Reed water tube boiler

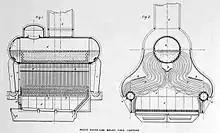
Longitudinal and cross sections of a Reed water tube boiler as installed in torpedo boat destroyer of 1895: the black lines adjacent to and above the steam-generating tubes in the cross section are baffles designed to optimise the passage of hot gases around the tubes. Both diagrams illustrate the designed water level in the top chamber, below which the steam-generating tubes were connected.

In the Normand boiler, the tubes were comparatively straight and a portion of those in the inner and outer rows of each bank were formed into "tube walls" to direct hot gases generated by the furnace through the boiler. In the Reed boiler, the tubes were bent into pronounced curves of varying radii to maximise surface area and therefore steam production, and baffles were used to direct hot gases. The lowest section of the lowest tubes of Reed boilers was originally bent into tight, "wavy" curves, also to maximise surface area, but this was discontinued by 1901 as it inhibited the flow of water and hence also steam. Further, the external diameter of the tubes tapered at their lower ends from inches (27 mm) to inch (22 mm) to improve the passage of hot gases between them. They were connected perpendicularly to the chambers at each end, as were the tubes in the Normand boiler, to reduce stress. However, in the Reed boiler these connections were made by hemispherical faces, which allowed "a certain angular play". The tubes were secured by nuts inside the chambers at each end. Handholes gave access to the bottom chambers, and a manhole gave access to the top chamber, allowing rapid replacement of defective tubes. In both types of boiler, the steam-generating tubes joined the top chamber below the designed water line to stop them overheating: in another type of water tube boiler, the Thornycroft, the steam-generating tubes joined the top chamber above the water line, and their tops were "observed to get red-hot when the water was low." Overheated tubes were liable to fail. Large, external "down-comer" tubes transferred water from the top chamber to the two bottom ones. The down-comers thus promoted convection within the boiler, which needed to be rapid because of the small diameter of the tubes, and formed "a substantial part of [its] framework."